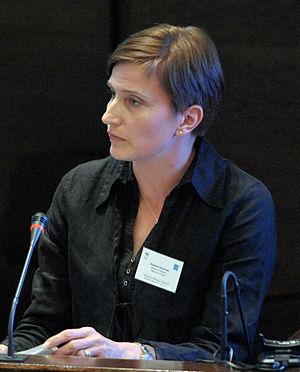
Krista Anri Susanna Huovinen, née le 10 juin 1972 à Liminka, est une femme politique finlandaise, membre du Parti social-démocrate de Finlande. Elle est ministre des Services sanitaires et sociaux du 24 mai 2013 au 29 mai 2015.